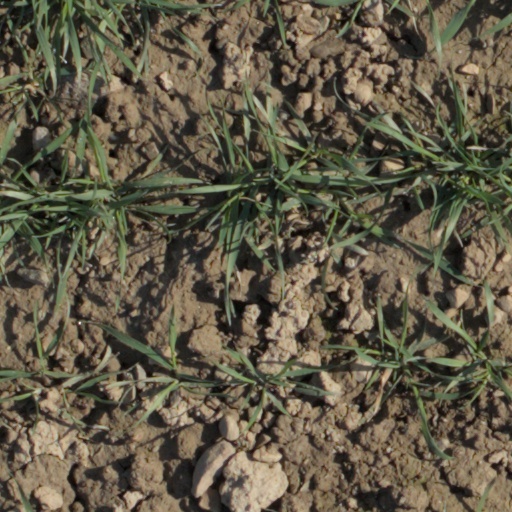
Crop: wheat